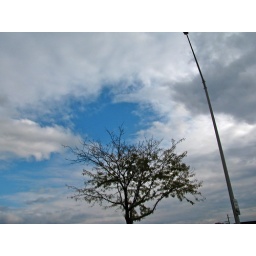
This was the first spot of blue sky I've seen in a week. It was gone soon after.